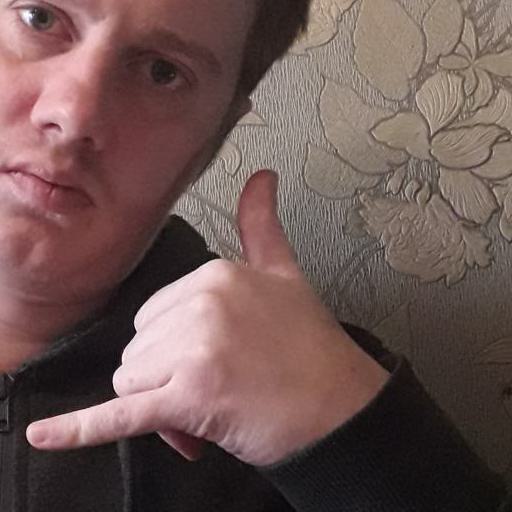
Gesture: call